Question: Please indicate a possible affordance area of the bicycle that can be used for sitting on
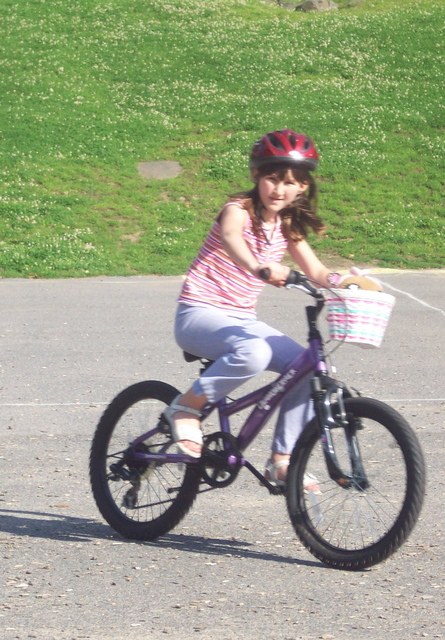
Answer: [180.805, 338.587, 238.073, 367.724]